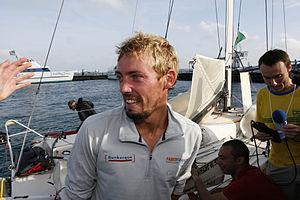
Thomas Ruyant est un skipper et un navigateur professionnel français, né le 24 mai 1981 à Dunkerque.